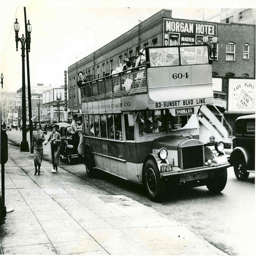
double - decker bus on the line